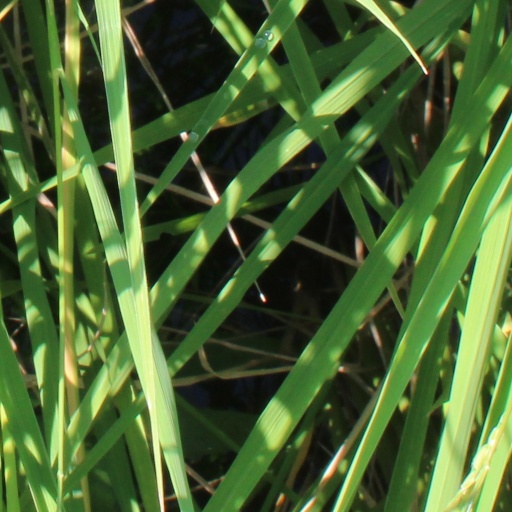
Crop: rice